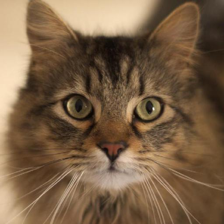
Label: animals